Battle of Beda Fomm

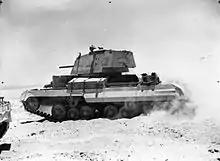

In late January 1941, the British learned from decoded messages that the Italians were evacuating Cyrenaica through Benghazi along the . The 6th Australian Division pursued the Italians along the coast road north of the Jebel Akhdar, with the 11th Hussars on their left flank. Babini Group reports about the Hussars led Tellera to assume that the 7th Armoured Division was behind the Australians so did not assemble a big flank guard or expect an outflanking move through Msus. The Australians closed up to Giovanni Berta on 1 February but the Italians eluded them by the speed of their withdrawal. O'Connor had intended to pause while supplies were built up around Mechili and wait for parts of the new 2nd Armoured Division to arrive. The failure to trap the 10th Army led O'Connor to ignore the lack of supplies and the decrepitude of the 40 serviceable cruisers and tanks. The 7th Armoured Division was ordered on 4 February to intercept the remnants of the 10th Army, by moving inland from Mechili to Msus, to cut off the Italians between Soluch and Ghemines.